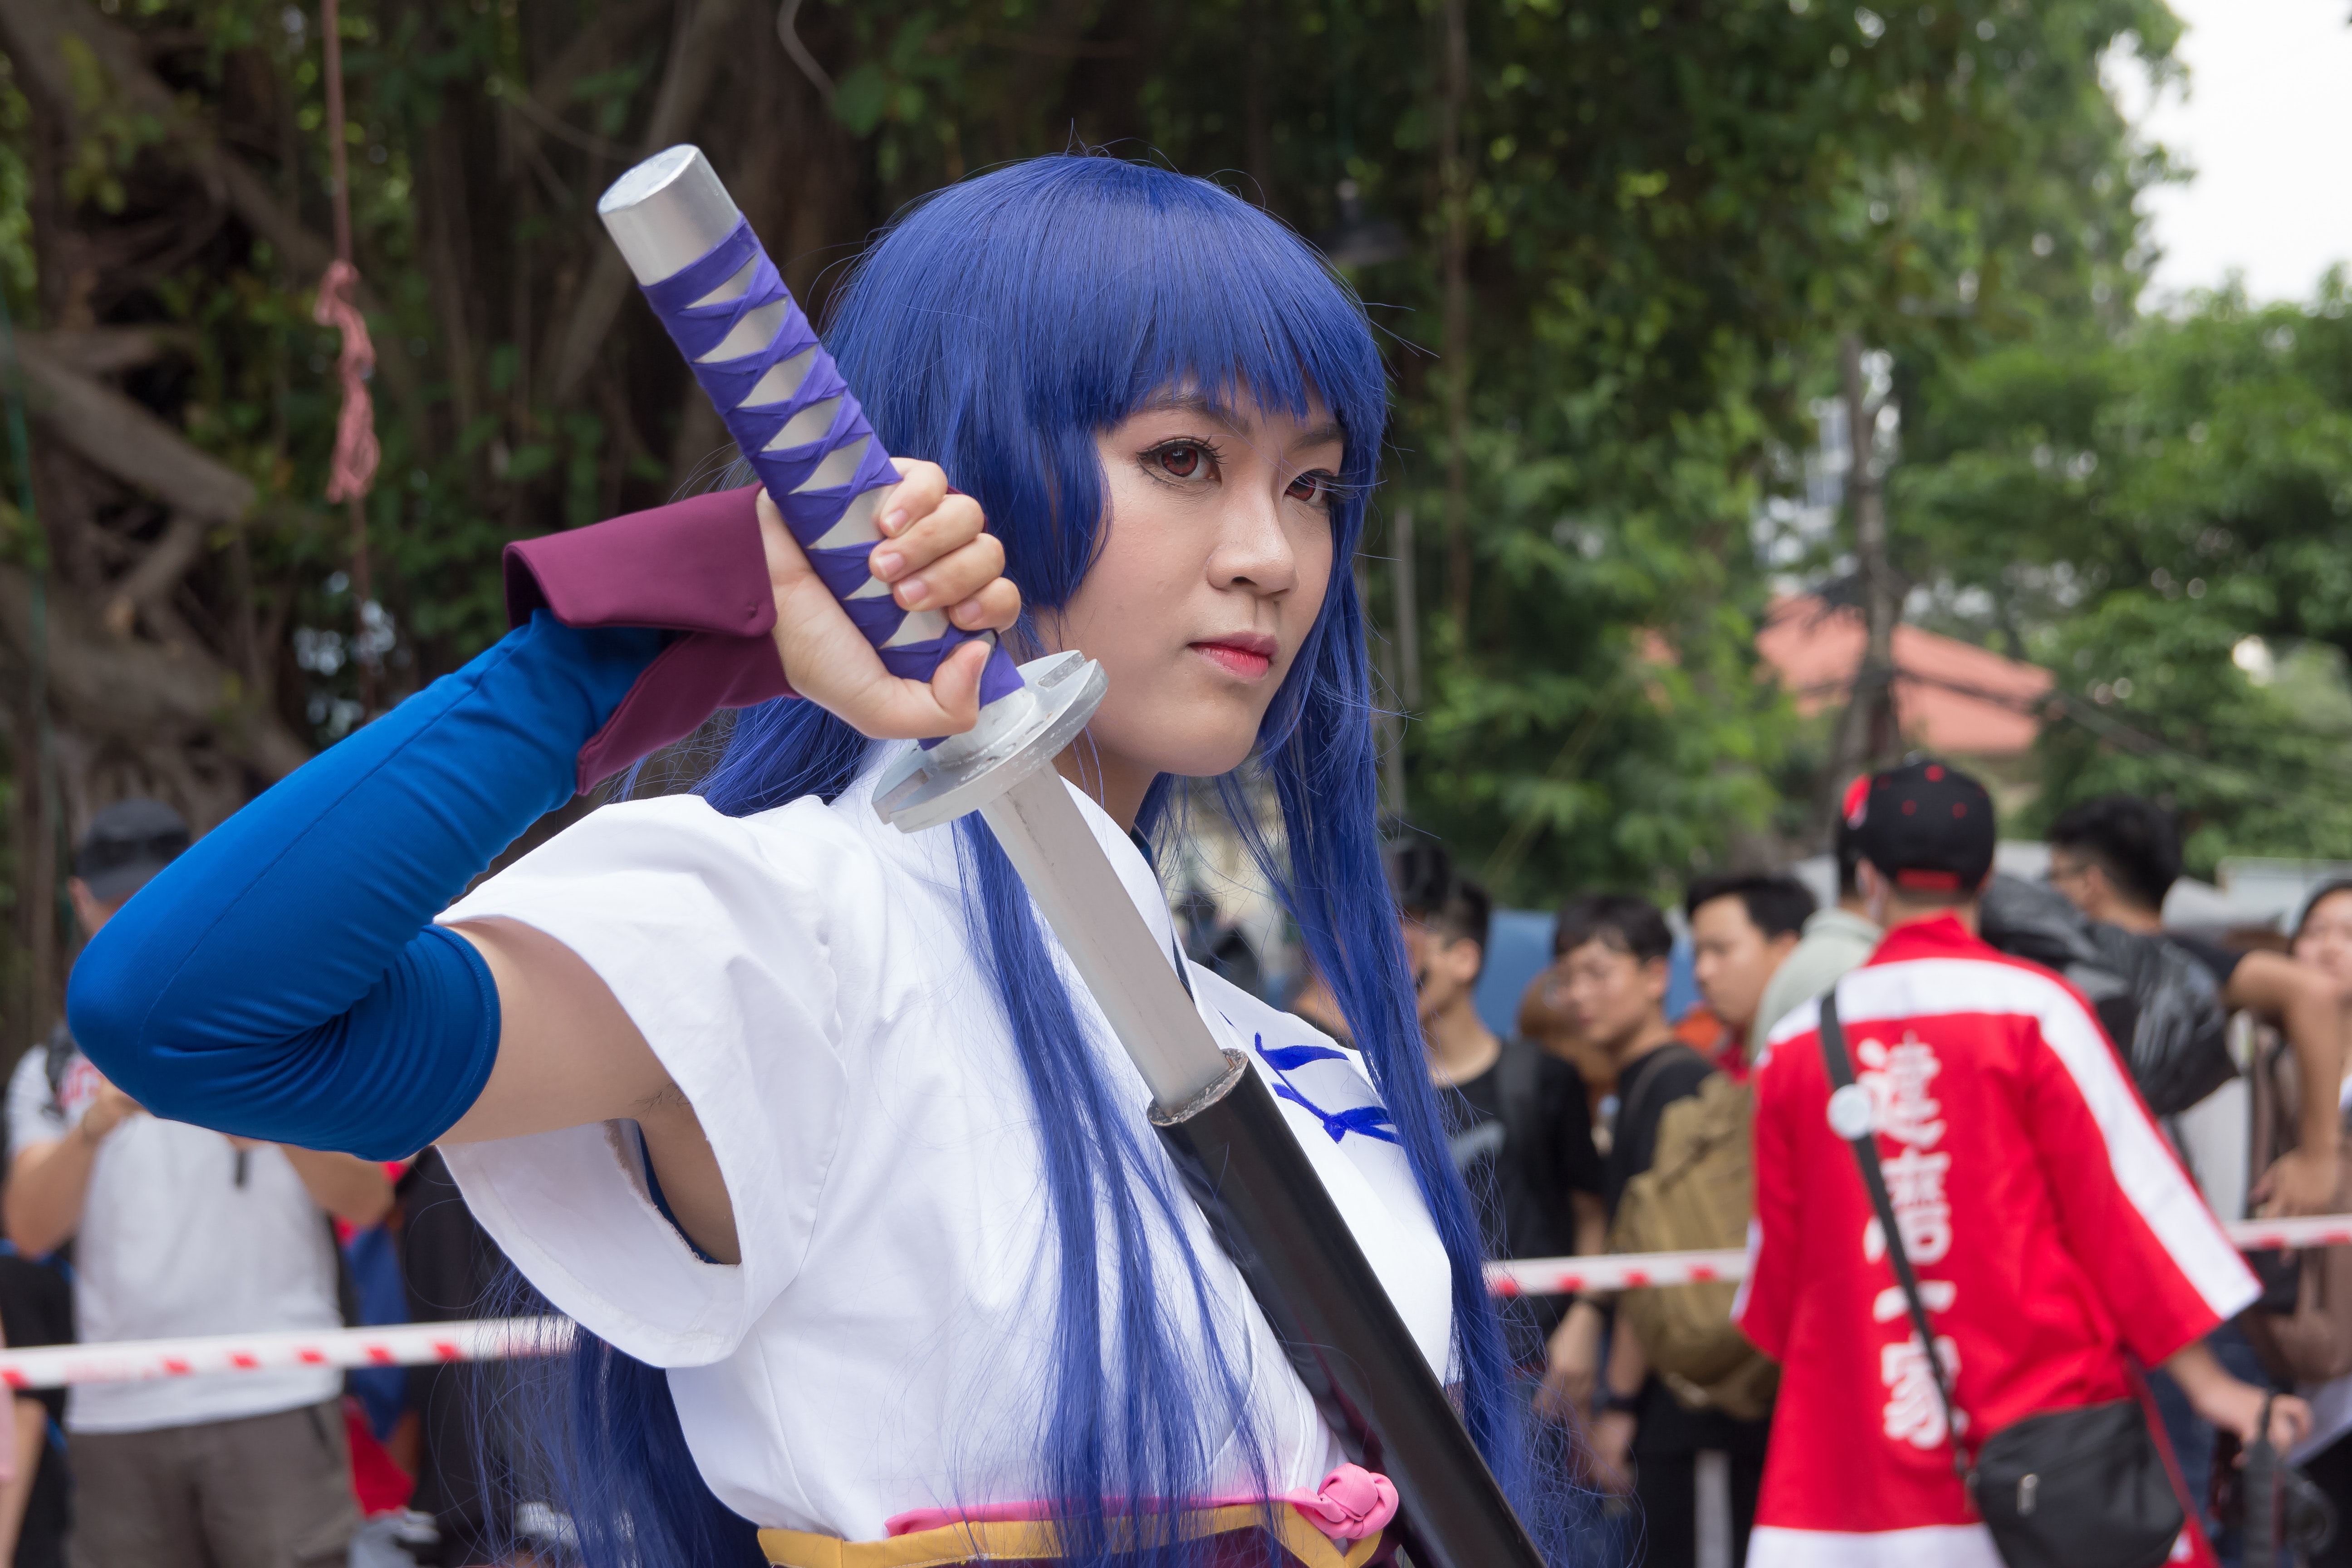
costume, cosplay, Suit actor, anime